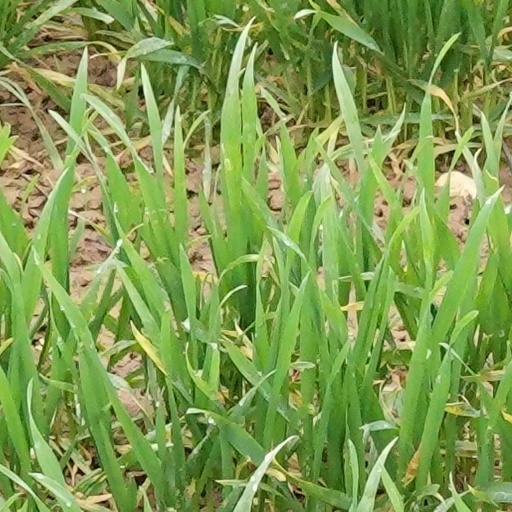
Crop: wheat